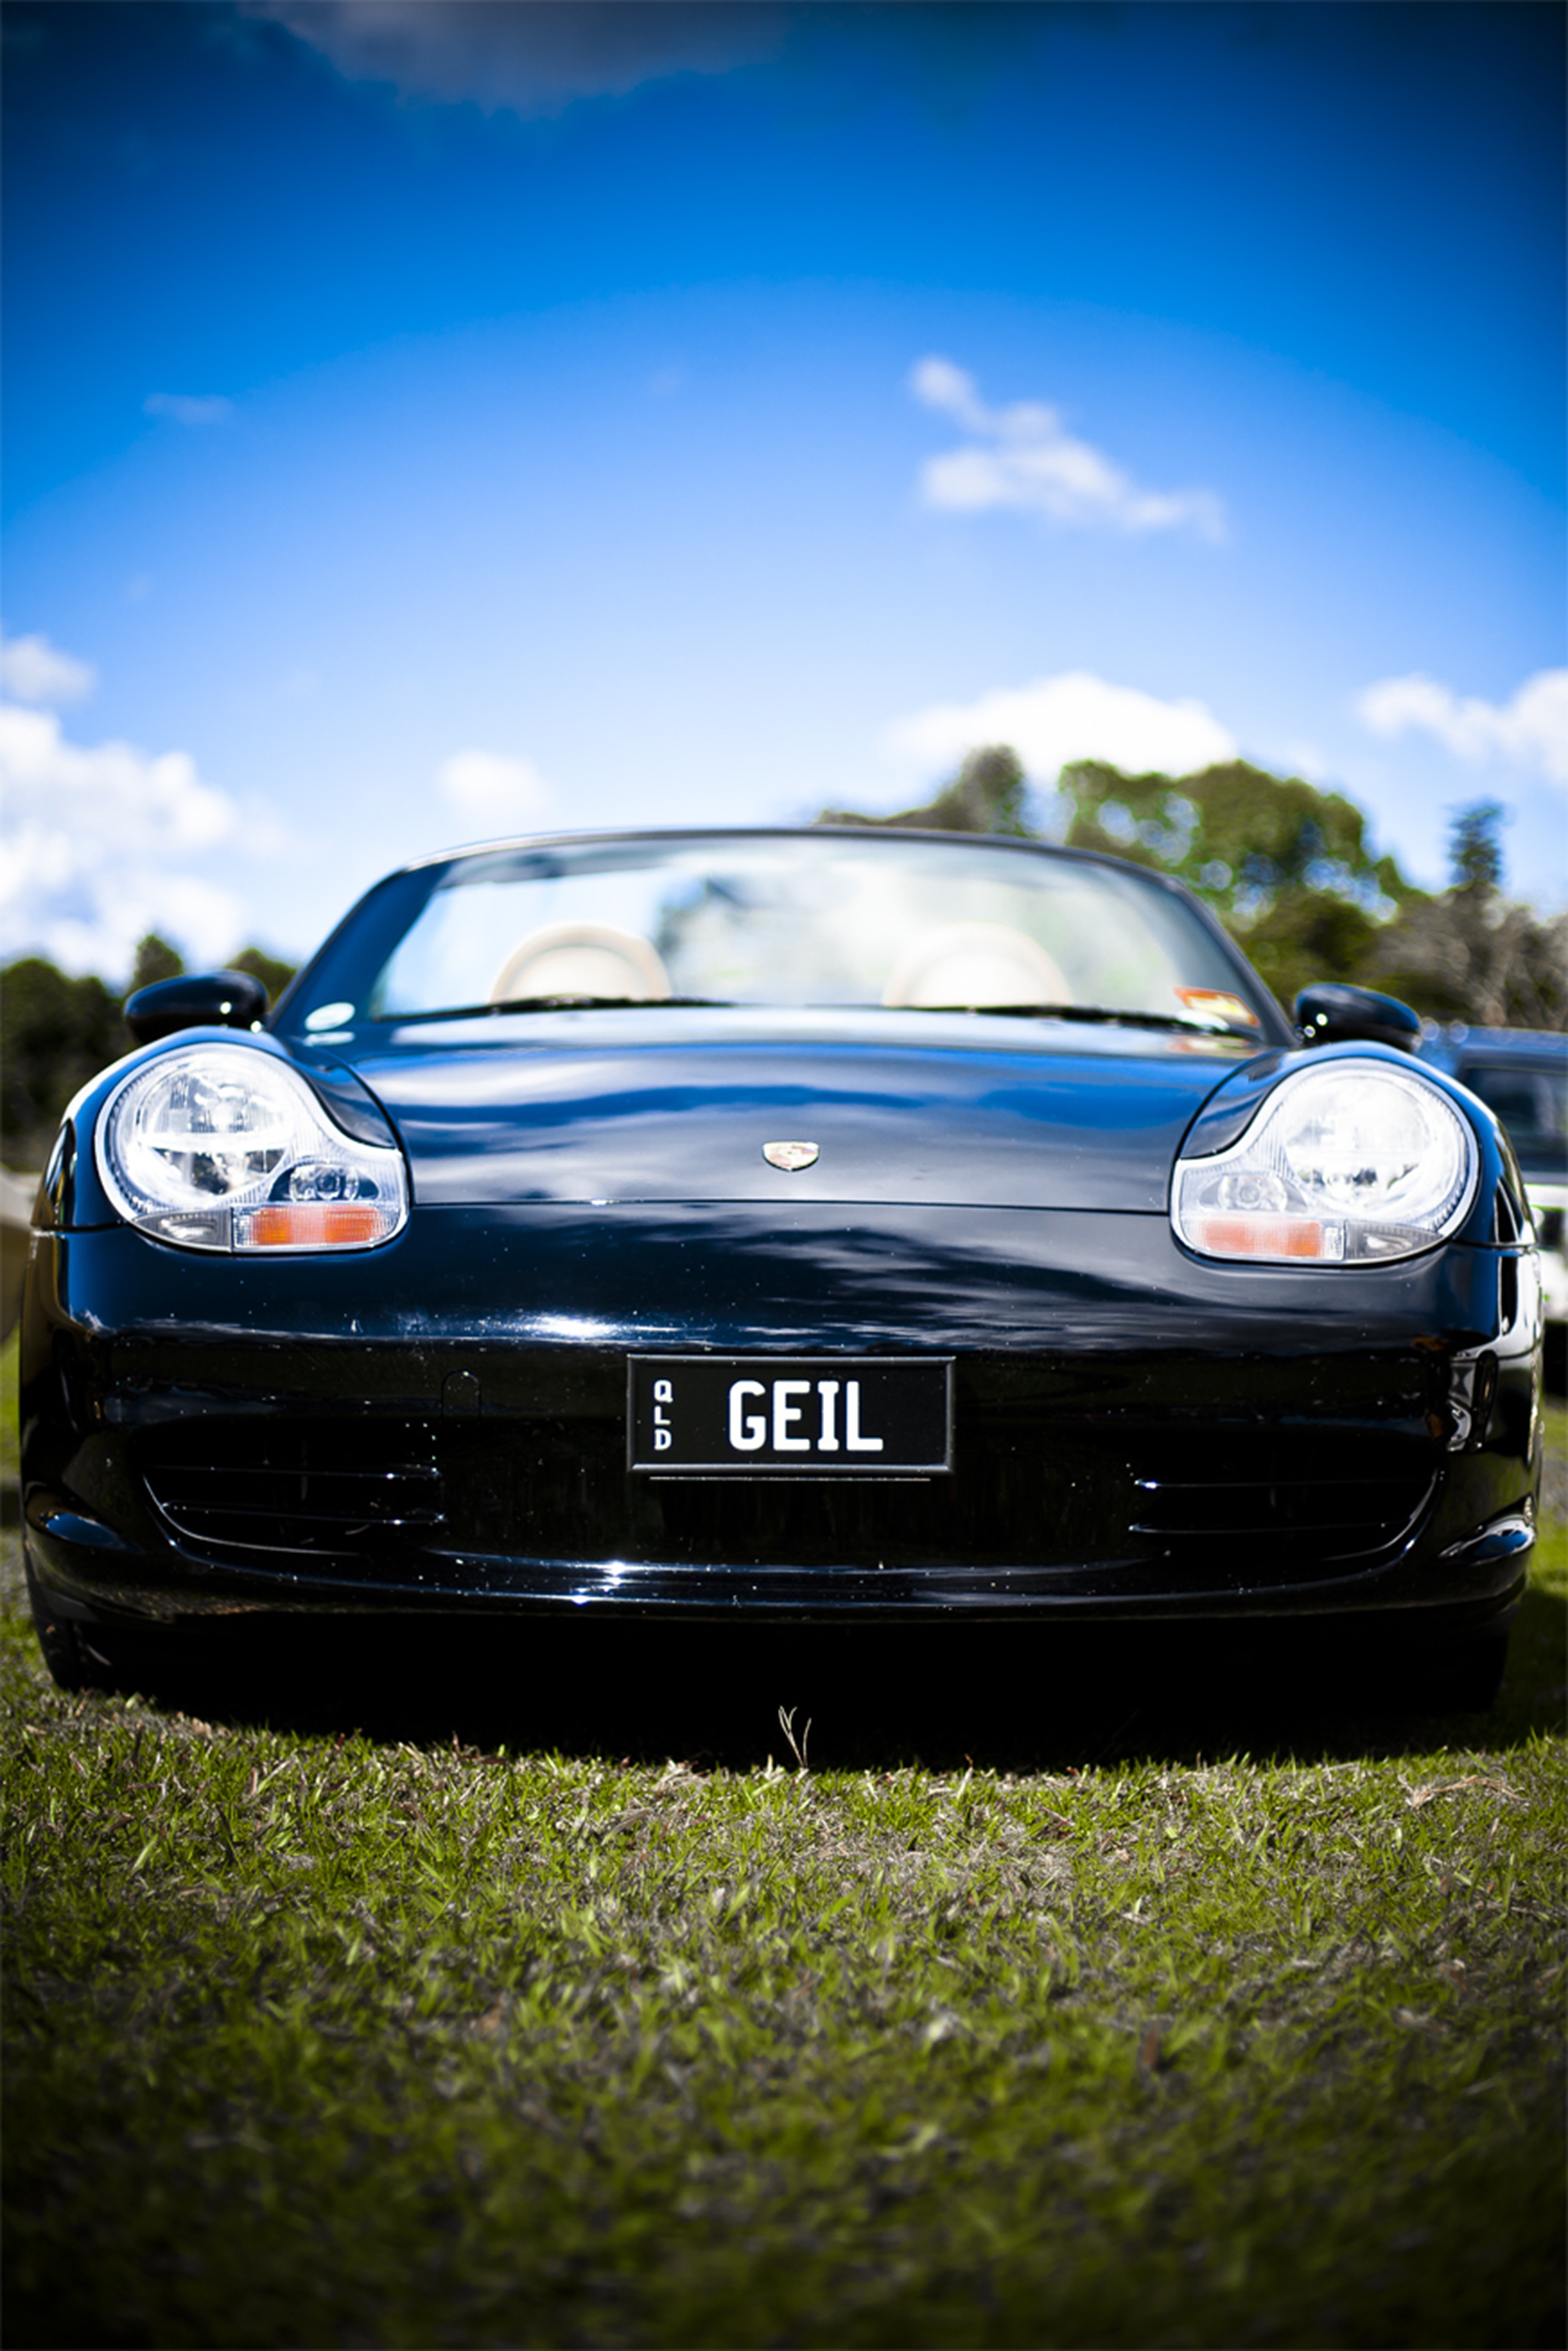
car, vintage, wheel, vehicle, classic car, sports car, supercar, automobiles, convertible, roadster, porsche, classic cars, racing car, vintage automobiles, land vehicle, automobile make, automotive exterior, automotive design, luxury vehicle, performance car, porsche carrera gt